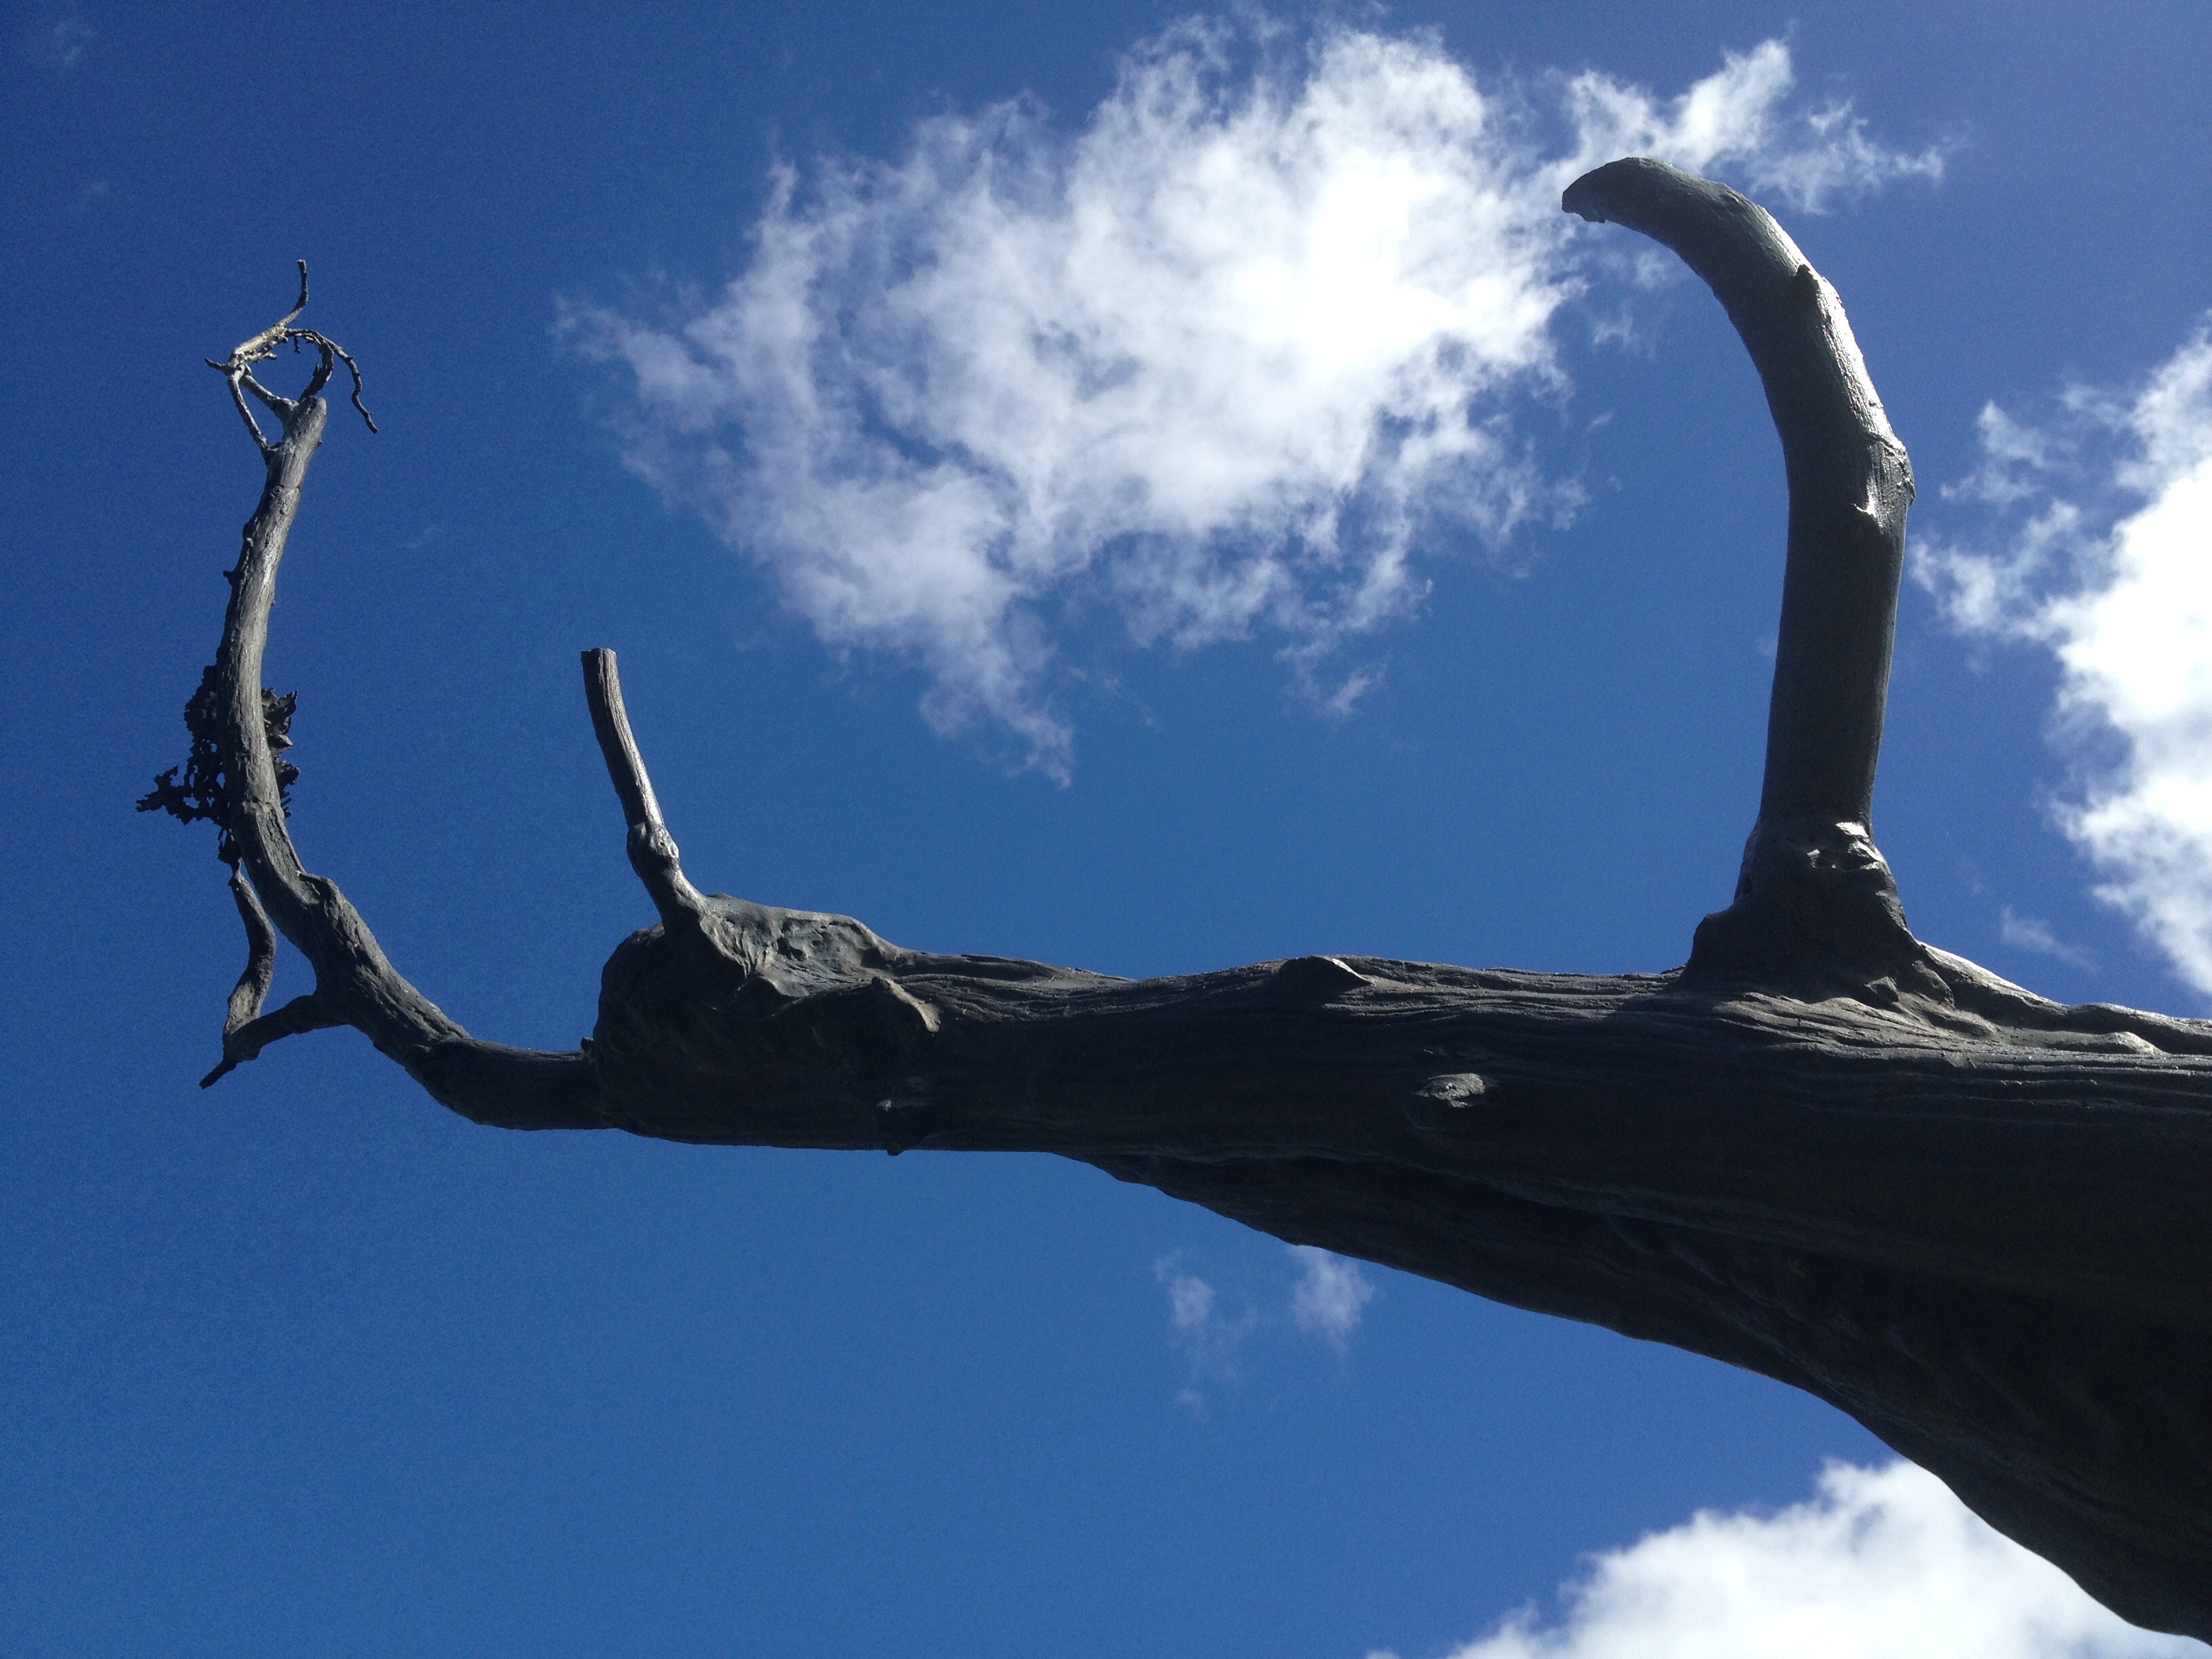
sea, sky, wind, statue, sculpture, atmosphere of earth